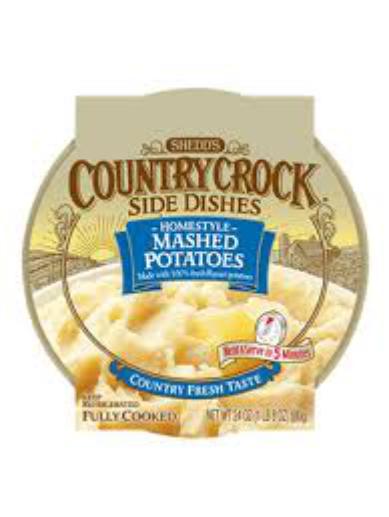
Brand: Country Crock
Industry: Food